Rehabilitation of Marawi

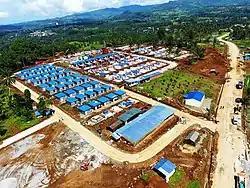
Transitory shelters built in Barangay Sagonsogan set up by Task Force Bangon Marawi

Rehabilitation of Marawi began following the end of a five month-battle in the city in October 2017. The battle left most of the city devastated, as government forces fought against ISIL-affiliated militants led by Isnilon Hapilon of the Abu Sayyaf and Omar and Abdullah Maute of the Maute group.